Danny Murphy (footballer, born 1977)

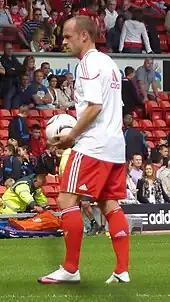
Murphy in Liverpool kit during Jamie Carragher's testimonial match in 2010

Murphy signed for Premier League club Liverpool in 1997 for an initial fee of £1.5 million. He made his debut as a substitute on the opening day of the 1997–98 season in a draw with Wimbledon. However, he did not break into the team immediately and, after making just one league appearance for the club during the following season, he returned to Crewe on loan, during which he helped save his old club from relegation. After the loan period ended, he went on to become a regular at Liverpool.